AVCHD

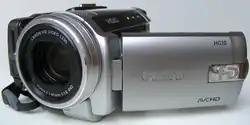
Canon HG10 HDD-based AVCHD camcorder

When the AVCHD standard was first announced, recordable DVD was the only recording medium. To reduce camcorder size, manufacturers opted for an 8 cm disc, sometimes called miniDVD. Recording capacity of an 8 cm disc ranges from 1.4 GB for a single-sided single layer disc to 5.2 GB for a double-sided double layer disc.